The Woman Who Walked Alone

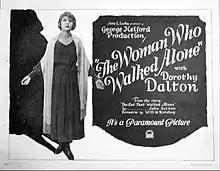
Lobby card

The Woman Who Walked Alone is a 1922 American silent drama film directed by George Melford and written by John Colton and Will M. Ritchey. The film stars Dorothy Dalton, Milton Sills, E. J. Ratcliffe, Wanda Hawley, Frederick Vroom, Mayme Kelso, and John Davidson. The film was released on June 11, 1922, by Paramount Pictures.